Chrysler Cirrus

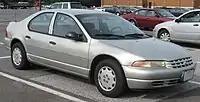
1996 Plymouth Breeze

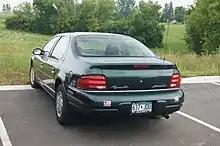
Plymouth Breeze Rear View

The Plymouth Breeze was released in 1995 as a 1996 model. Although it did not match the sales of its predecessor, the Acclaim, the Breeze did manage to sell over 230,000 units and total production was greater than that of its Chrysler Cirrus sibling, which was produced for nearly two additional years.